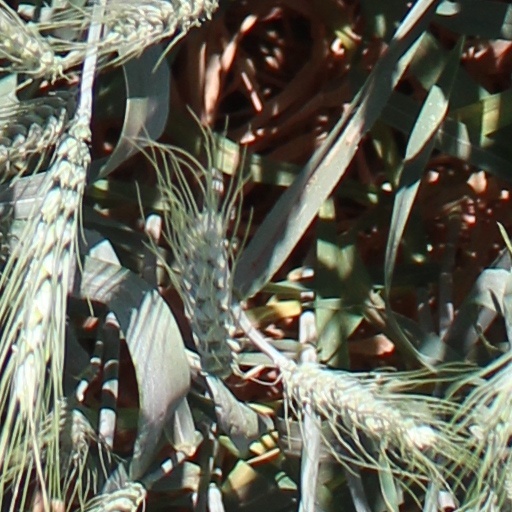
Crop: wheat